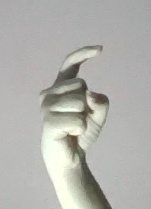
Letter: ra